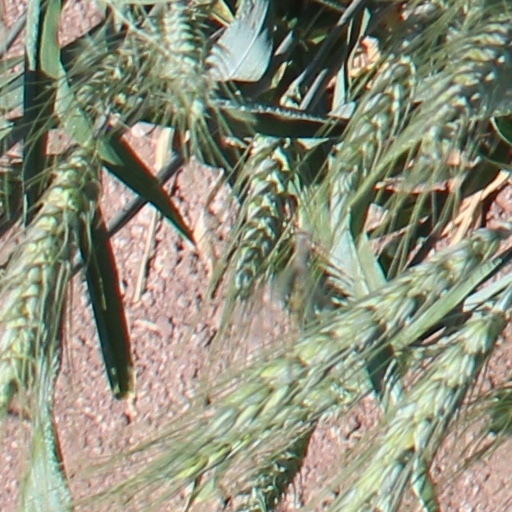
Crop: wheat